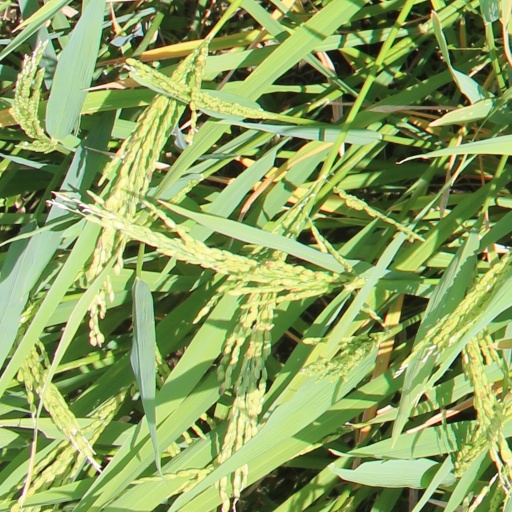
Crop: rice